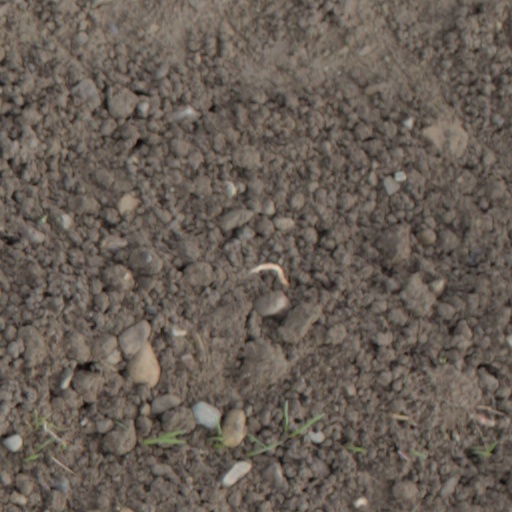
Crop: wheat